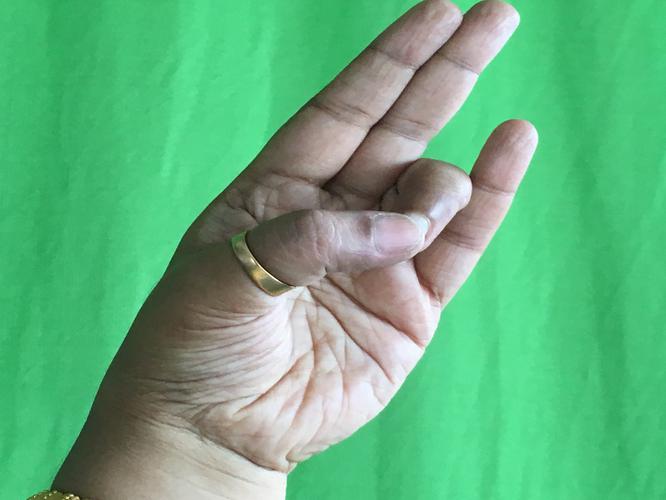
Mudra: Mayura
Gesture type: single_hand